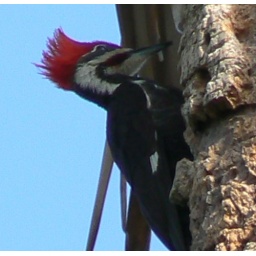
this shot is not too sharp but i liked his red tuft in the blue sky